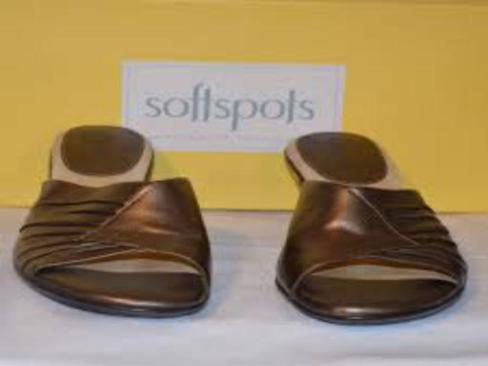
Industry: Clothes